Seochon

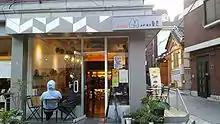
one of many Seochon cafes

Sajik Park was designed in the Choseon Dynasty era and opened to the public in 1922. It was built for worshiping the Earth and harvest gods and is one of the oldest parks in Seoul.